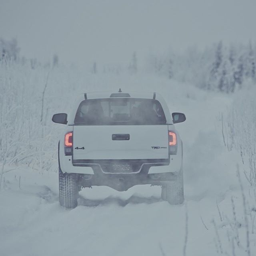
leave mediocre trucks in the rear view mirror !